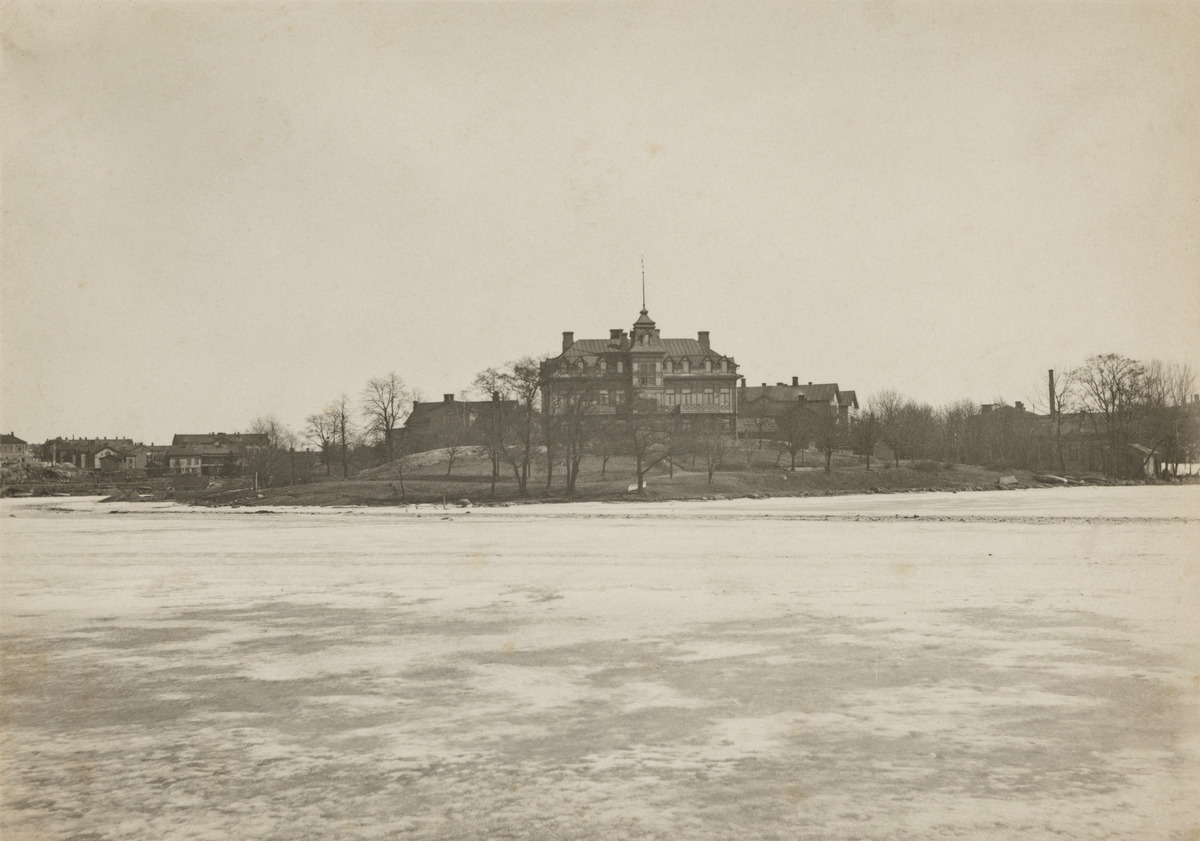
Rieksin eli Söderlundin huvila Siltasaaressa kevättalvella nähtynä Kaisaniemestä
sisällön kuvaus: Rieksin eli Söderlundin huvila Siltasaaressa kevättalvella nähtynä Kaisaniemestä.

Huvilan rakennutti tapettitehtailija Georg Rieks, jonka tapettitehdas sijaitsi niin ikään Siltasaaressa aina vuoteen 1885 asti. Tuona vuonna Venäjä korotti tulleja ja Rieks siirsi tuolloin tuotantomäärältään  Euroopan kolmanneksi suurimman

tapettitehtaansa Pietariin. Samalla hän myi huvilansa Jonas Söderlund nimiselle miehelle ja huvilaa alettiin pikkuhiljaa kutsua Söderlundin huvilaksi. mustavalkoinen
Ajankohta: kuvausaika 1890 n.
Paikka: Suomi, Uusimaa, Helsinki, Siltasaari Helsinki, Siltasaarenkärki 1, 3
Aiheet: huvilat, puurakennukset, rannat, talvi, jää